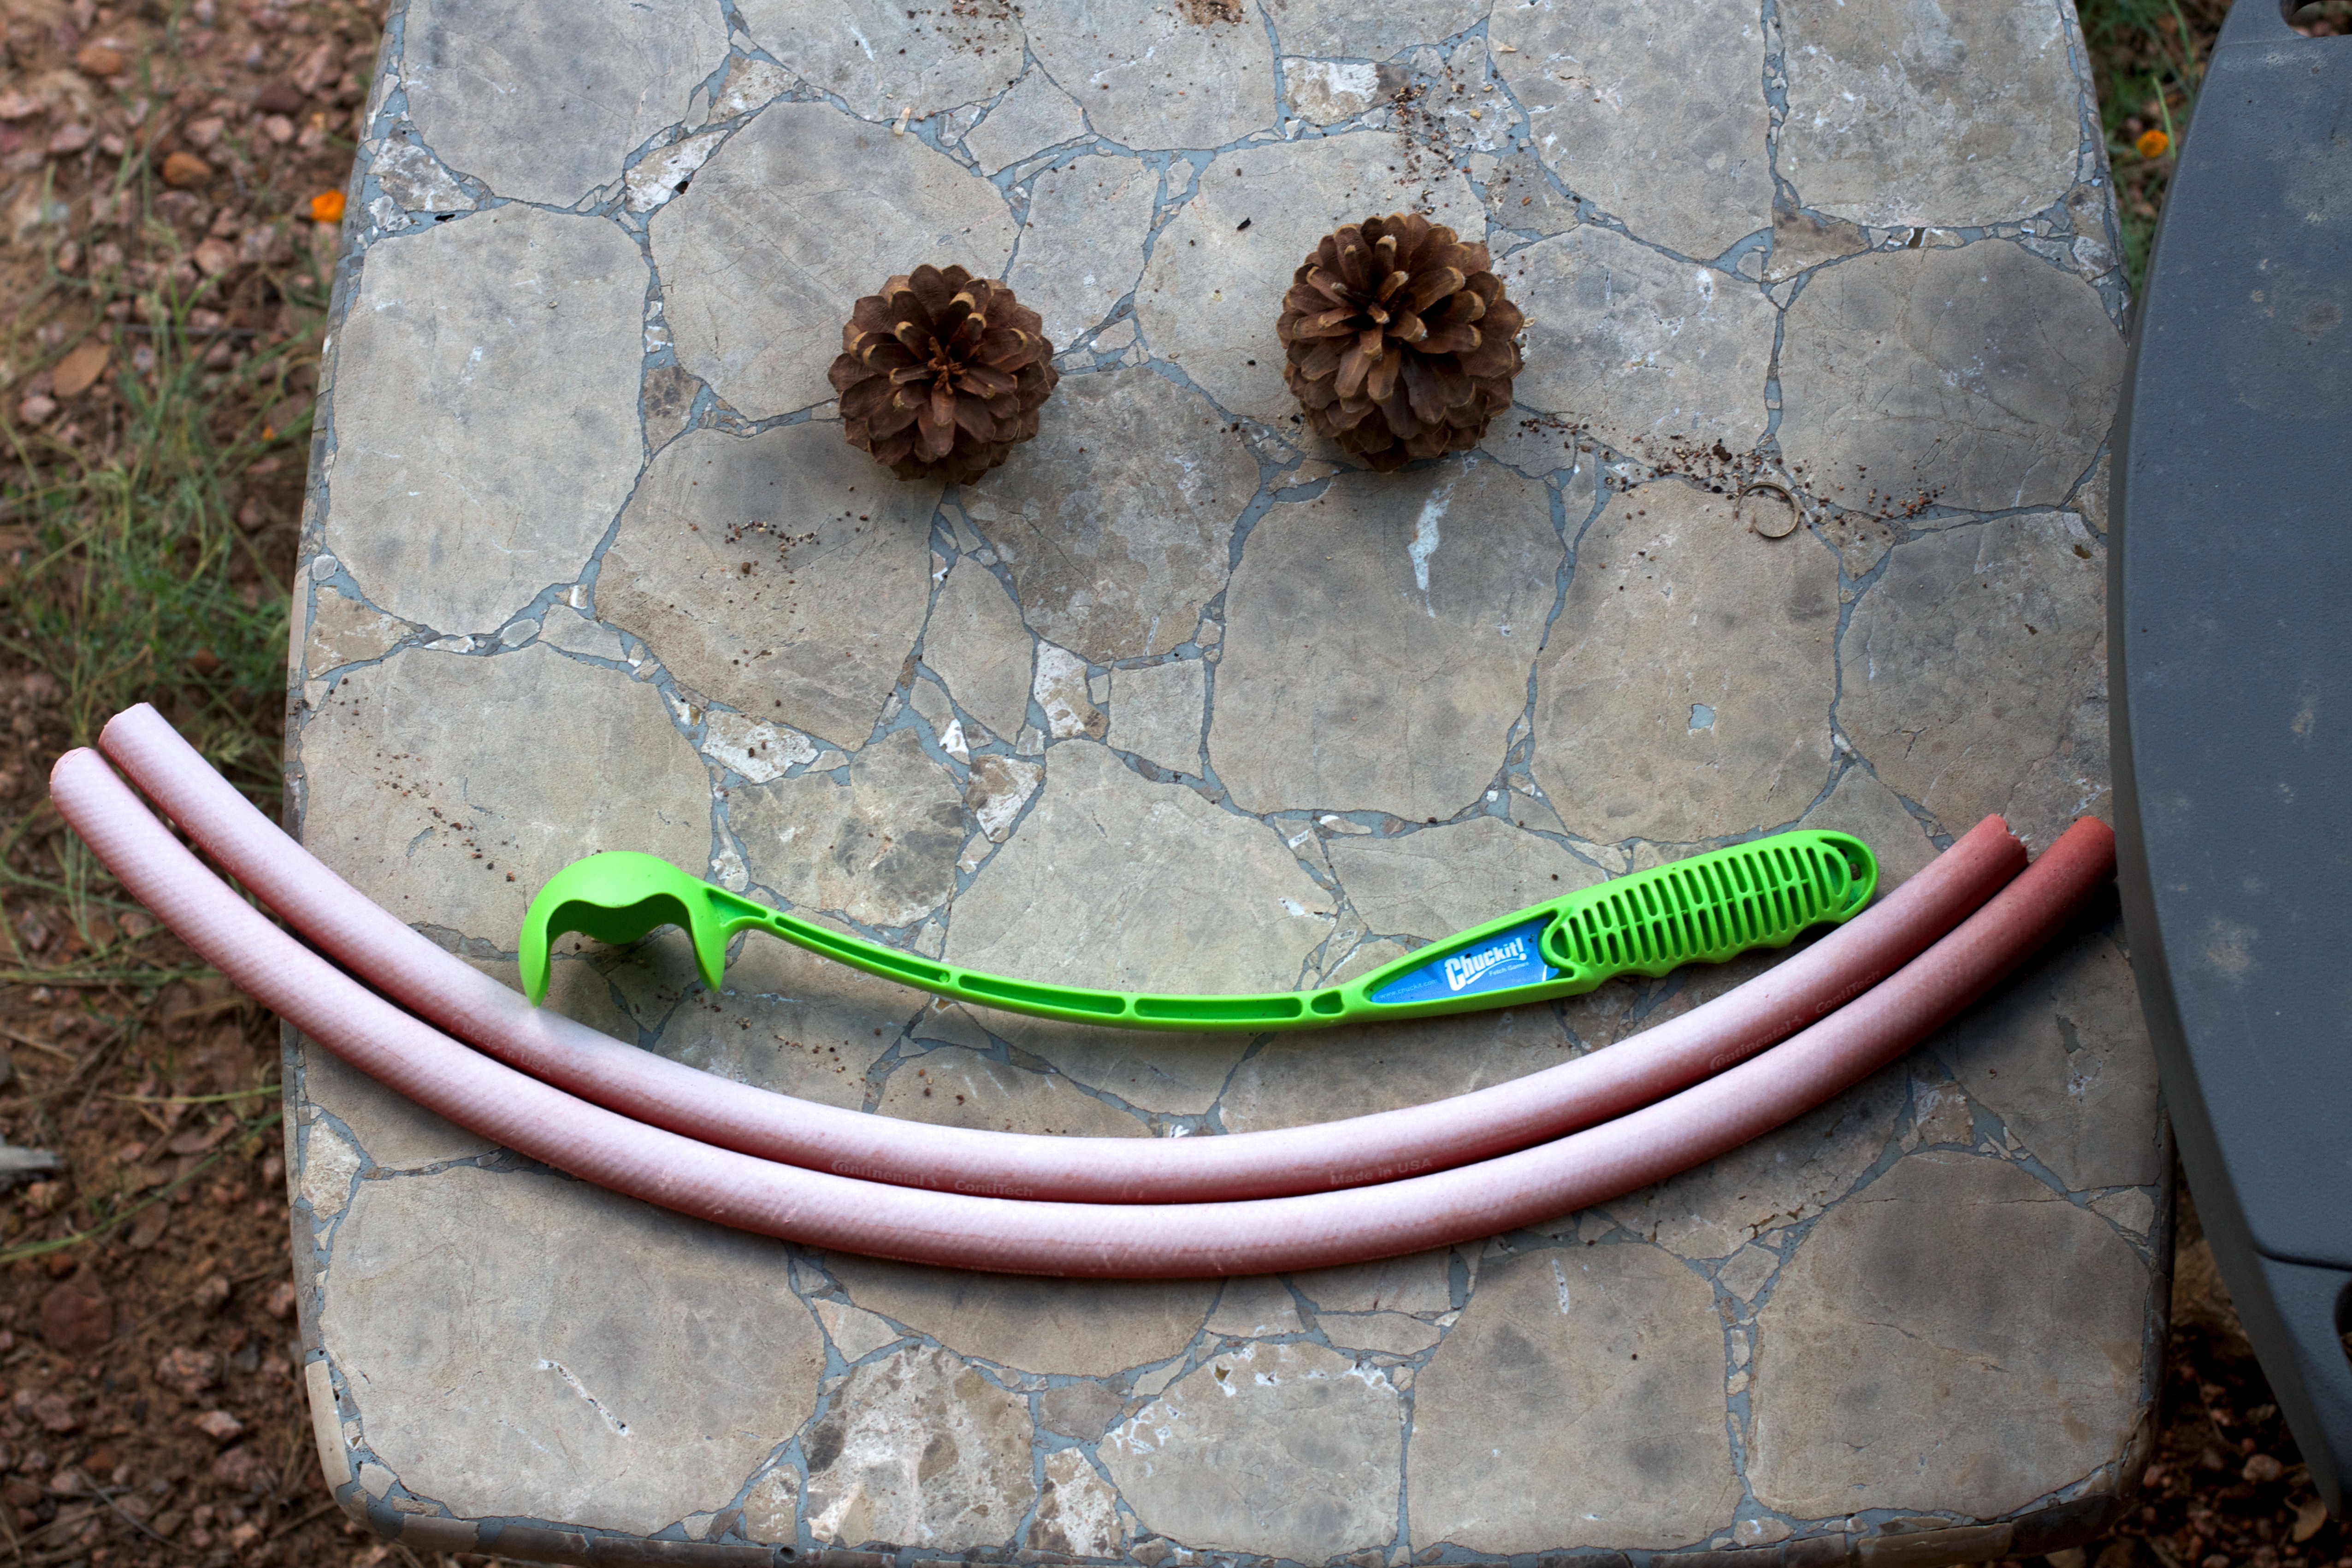
leaf, green, material, smile, art